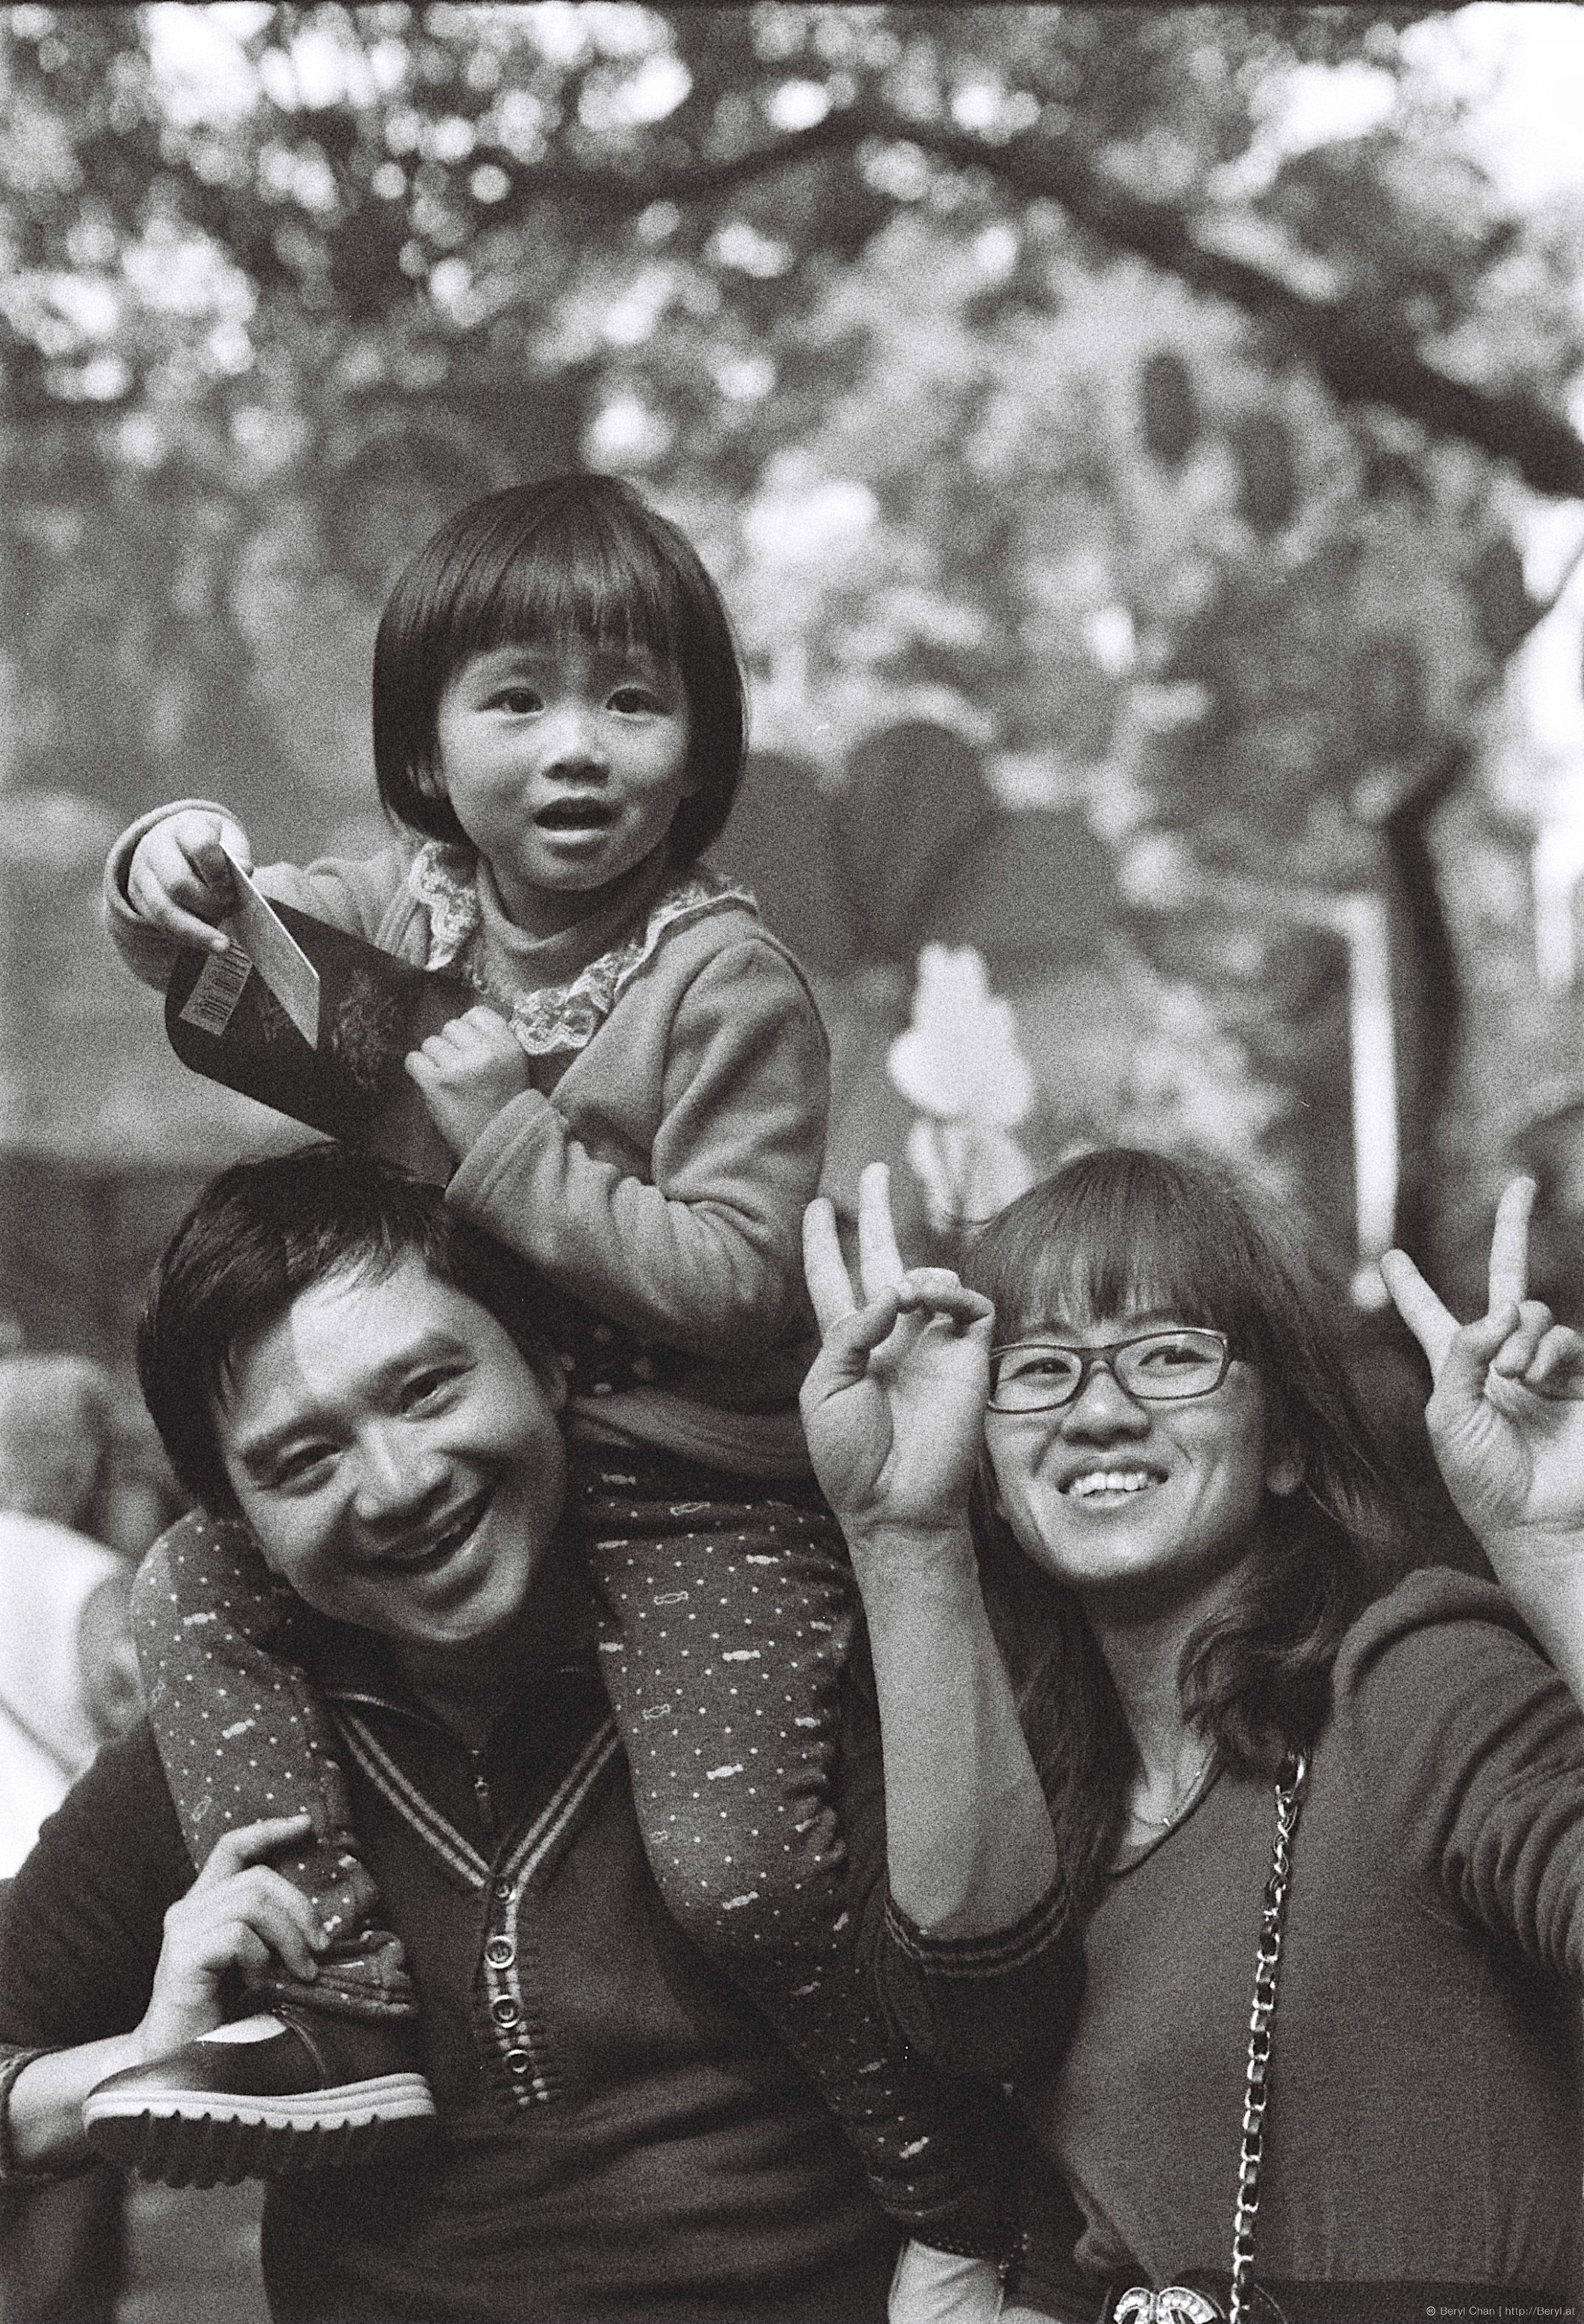
person, black and white, people, street, photography, urban, film, slr, portrait, chinese, child, nikon, black, monochrome, face, family, candid, happy, newyear, photograph, snapshot, image, agfa, documentary, nikonf3, expired, snap, snapshots, f3, chinesenewyear, apx400, monochrome photography, portrait photography